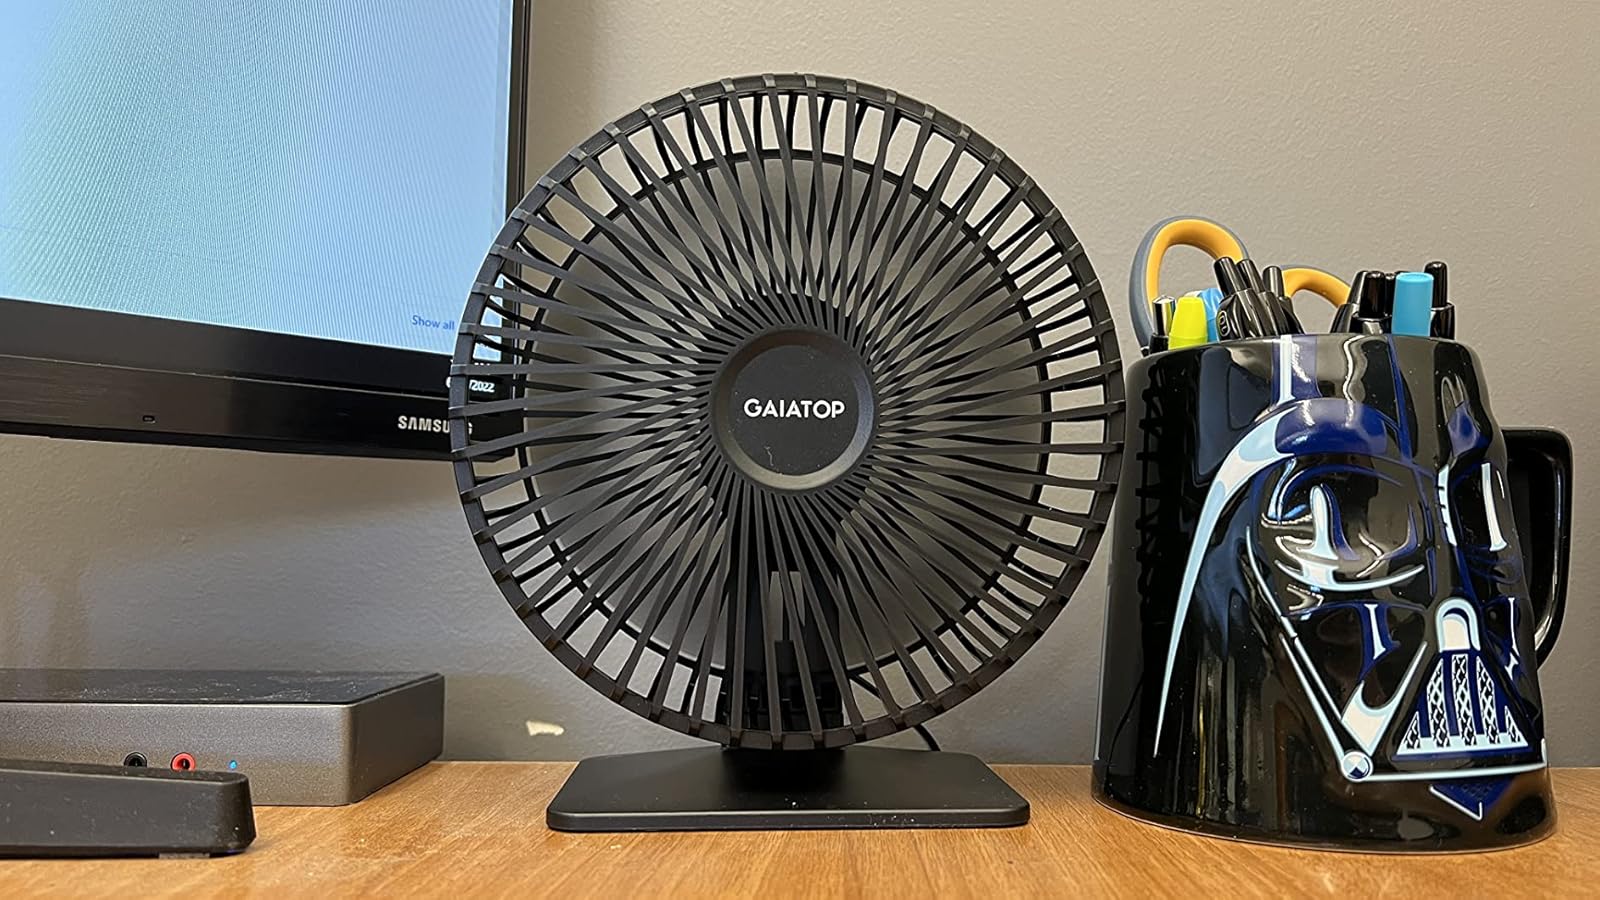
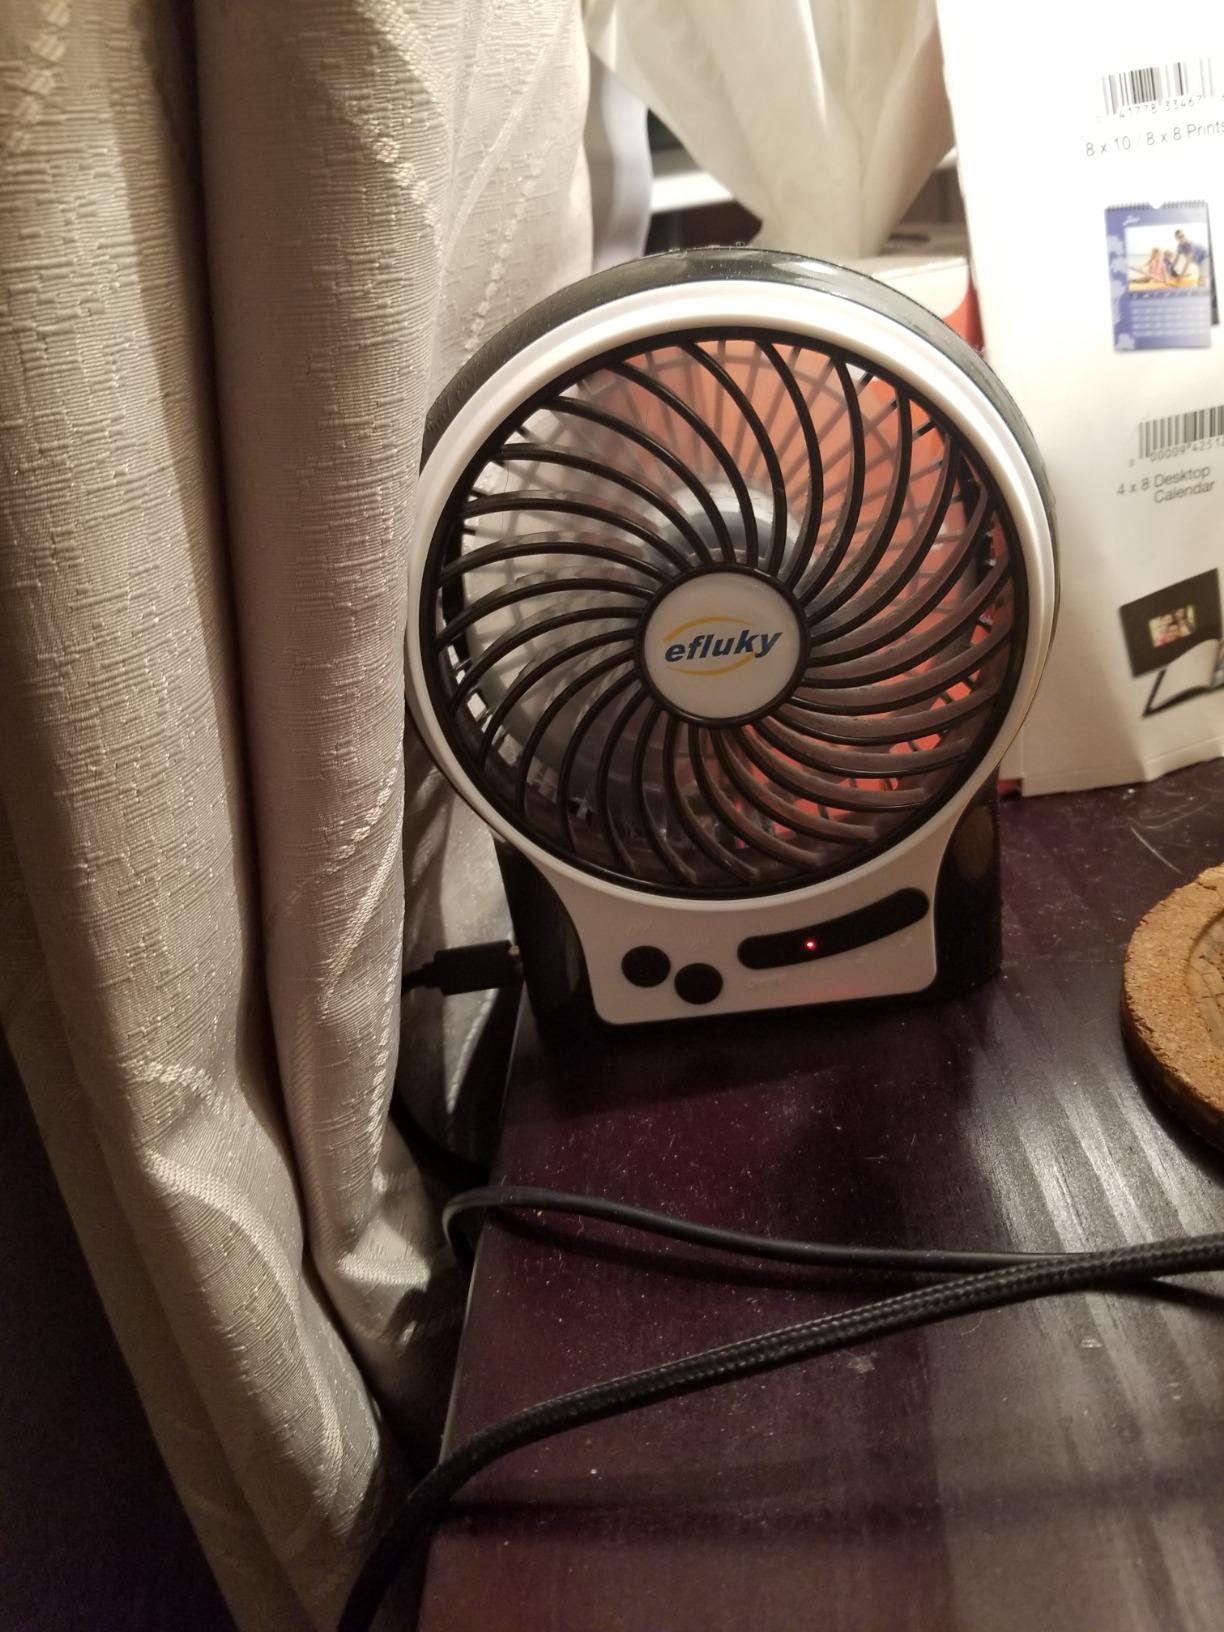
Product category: fan
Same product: no